Pontic eagle

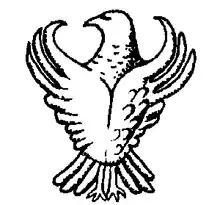
Traditional Pontic eagle design

The Pontic eagle is the primary ethnic symbol of the Pontic Greeks, also called Pontian Greeks. The bird has spread wings and looks to the side. The eagle appears on proposed Pontic Greek ethnic flags, and many Pontic organizations use it as part of their logo.